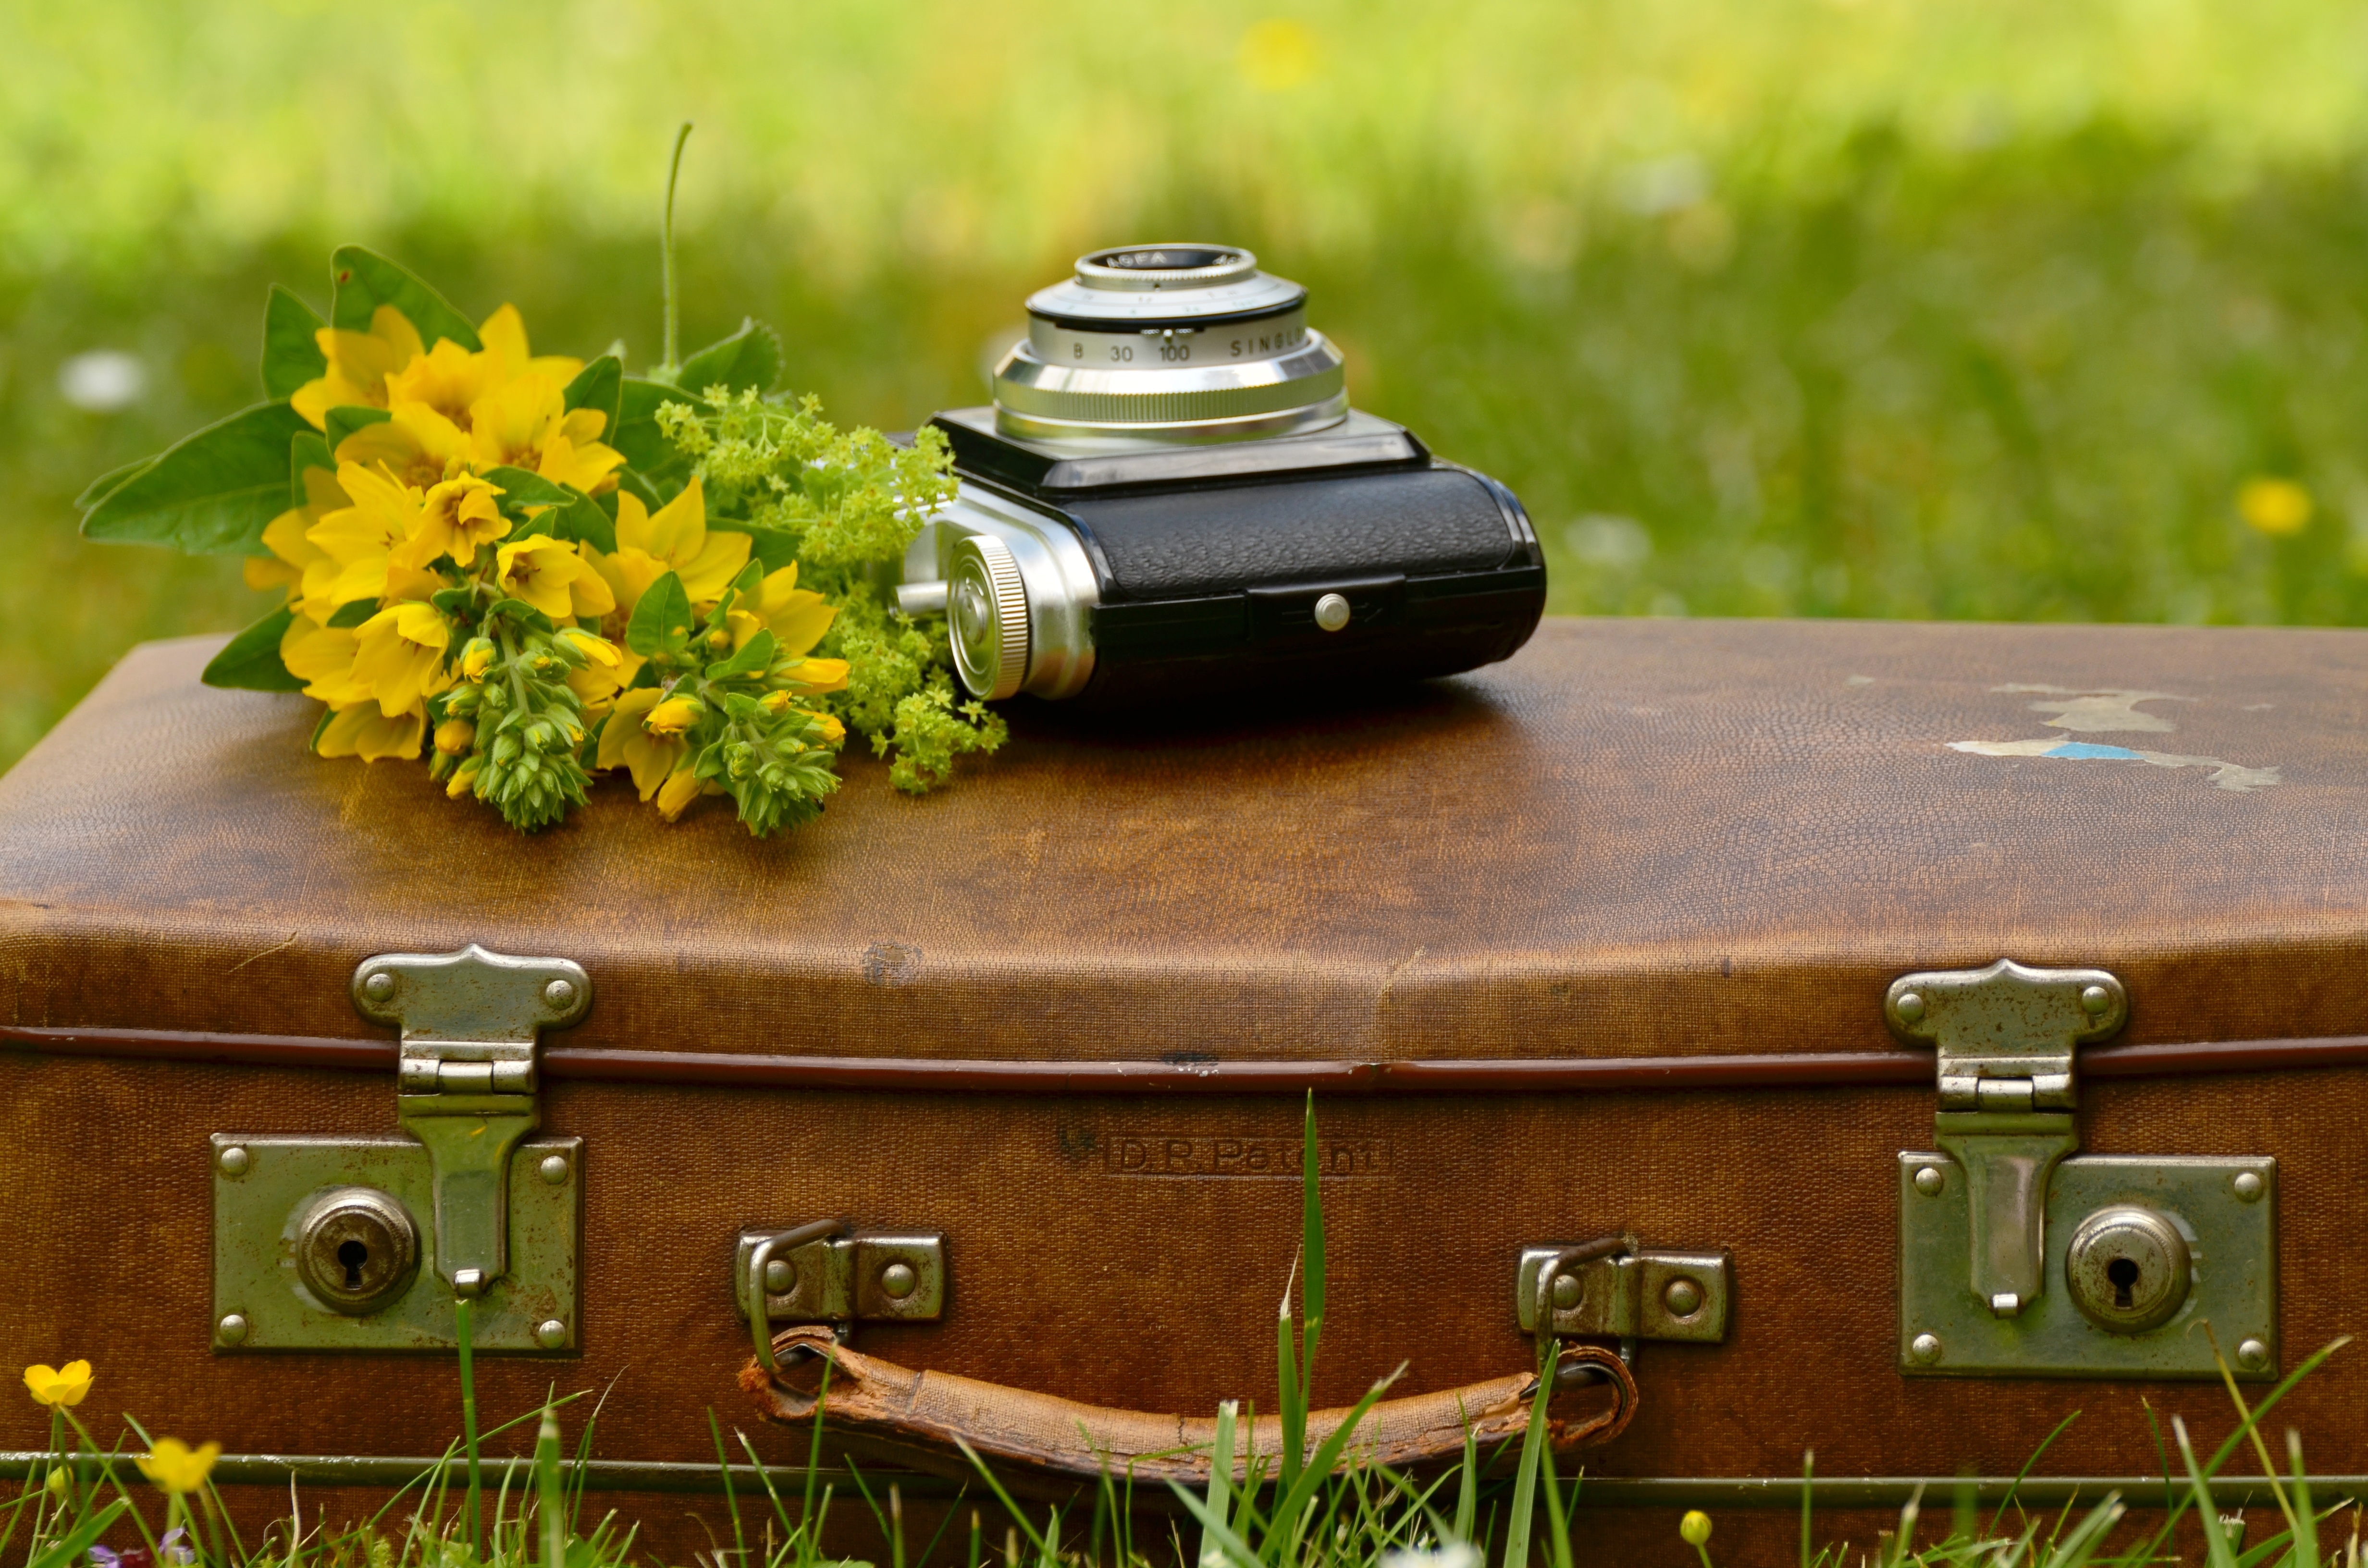
table, lawn, camera, meadow, old, bouquet, green, nostalgia, luggage, nostalgic, out, greeting, yellow flowers, leather suitcase, goldfelberich, agfa isola